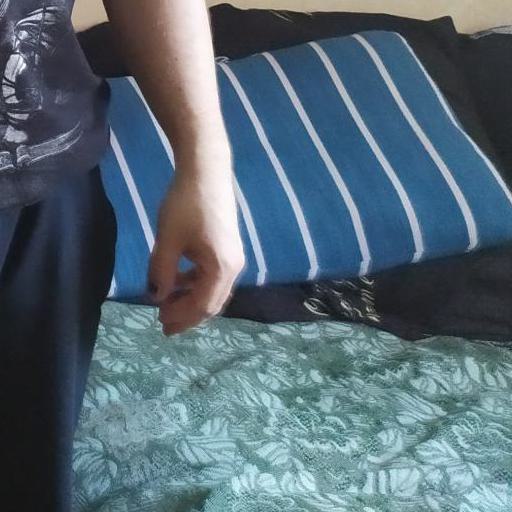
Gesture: no_gesture